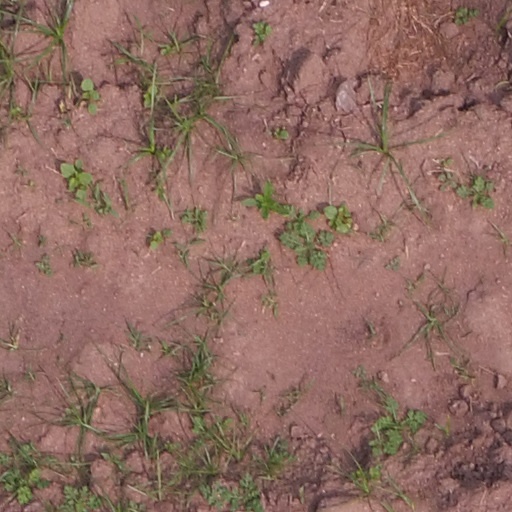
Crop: maize; corn